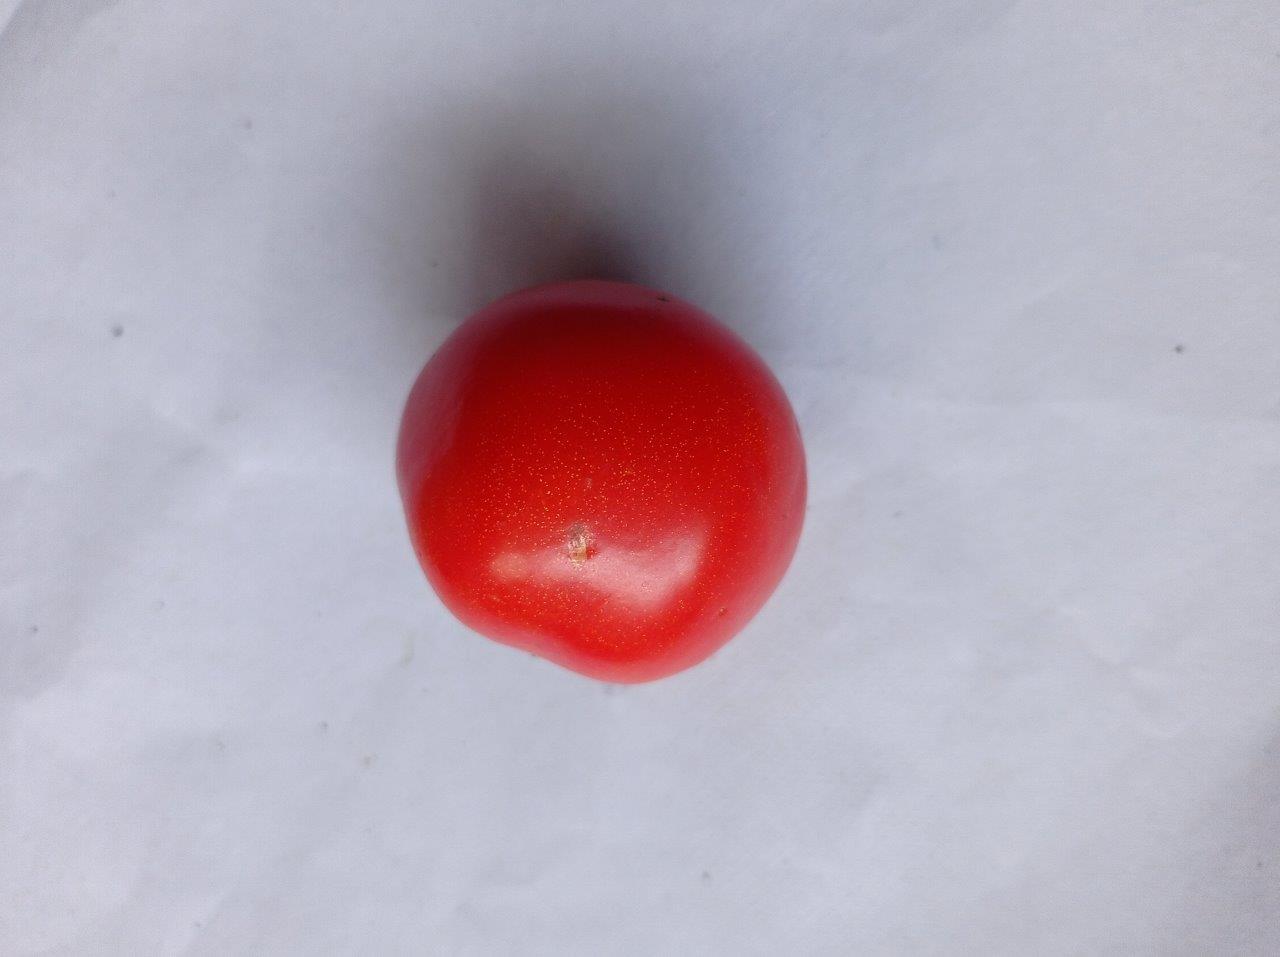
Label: Fresh